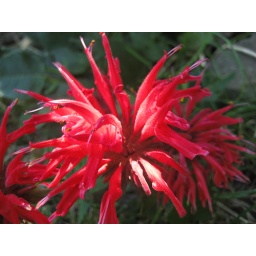
a really bright red flower in my backyard.